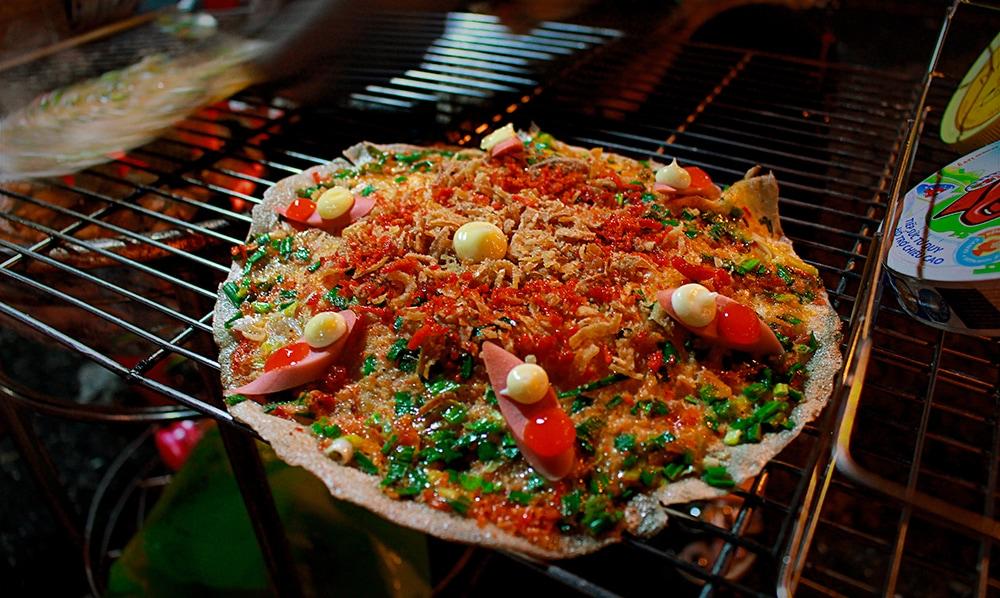
ở trên vỉ nướng có sự xuát hiện của một cái bánh tráng